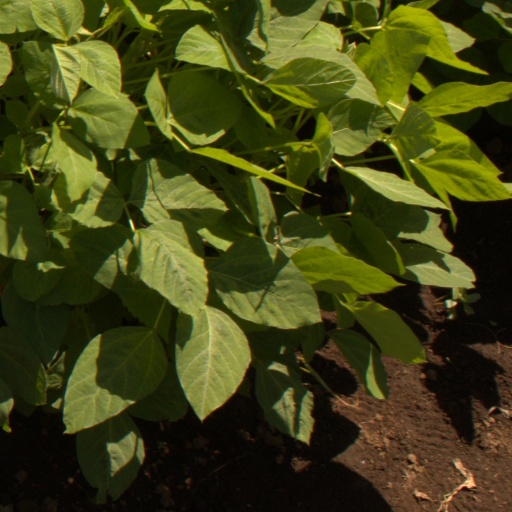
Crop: soybean